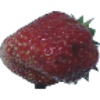
Label: Strawberry Wedge 1